Andrew Linton

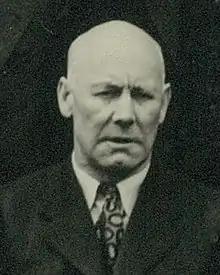
Linton in 1948

Sir Andrew Linton (28 November 1893 – 9 January 1971) was a New Zealand cheesemaker, farmer and New Zealand Dairy Board administrator. He was born in Mataura, New Zealand, on 28 November 1893.